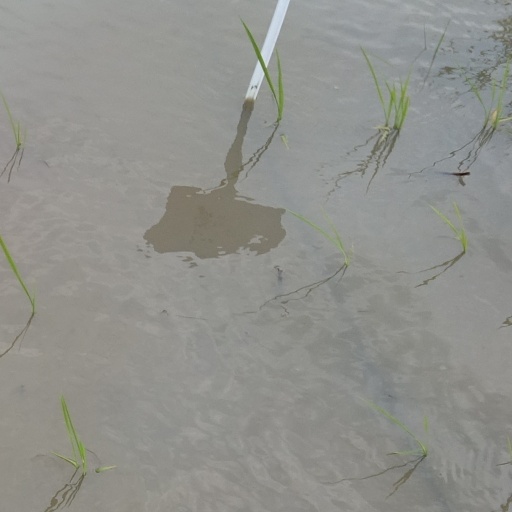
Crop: rice